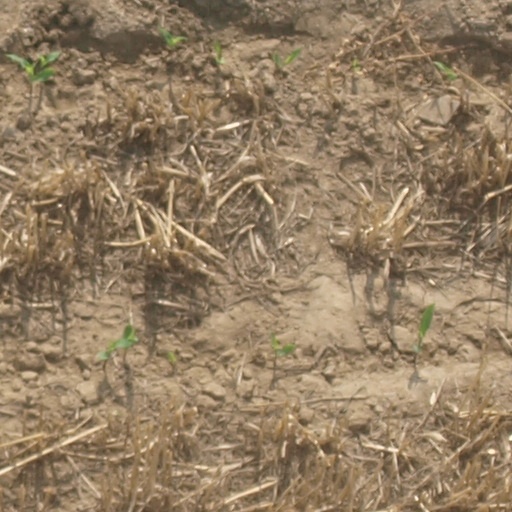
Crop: maize; corn